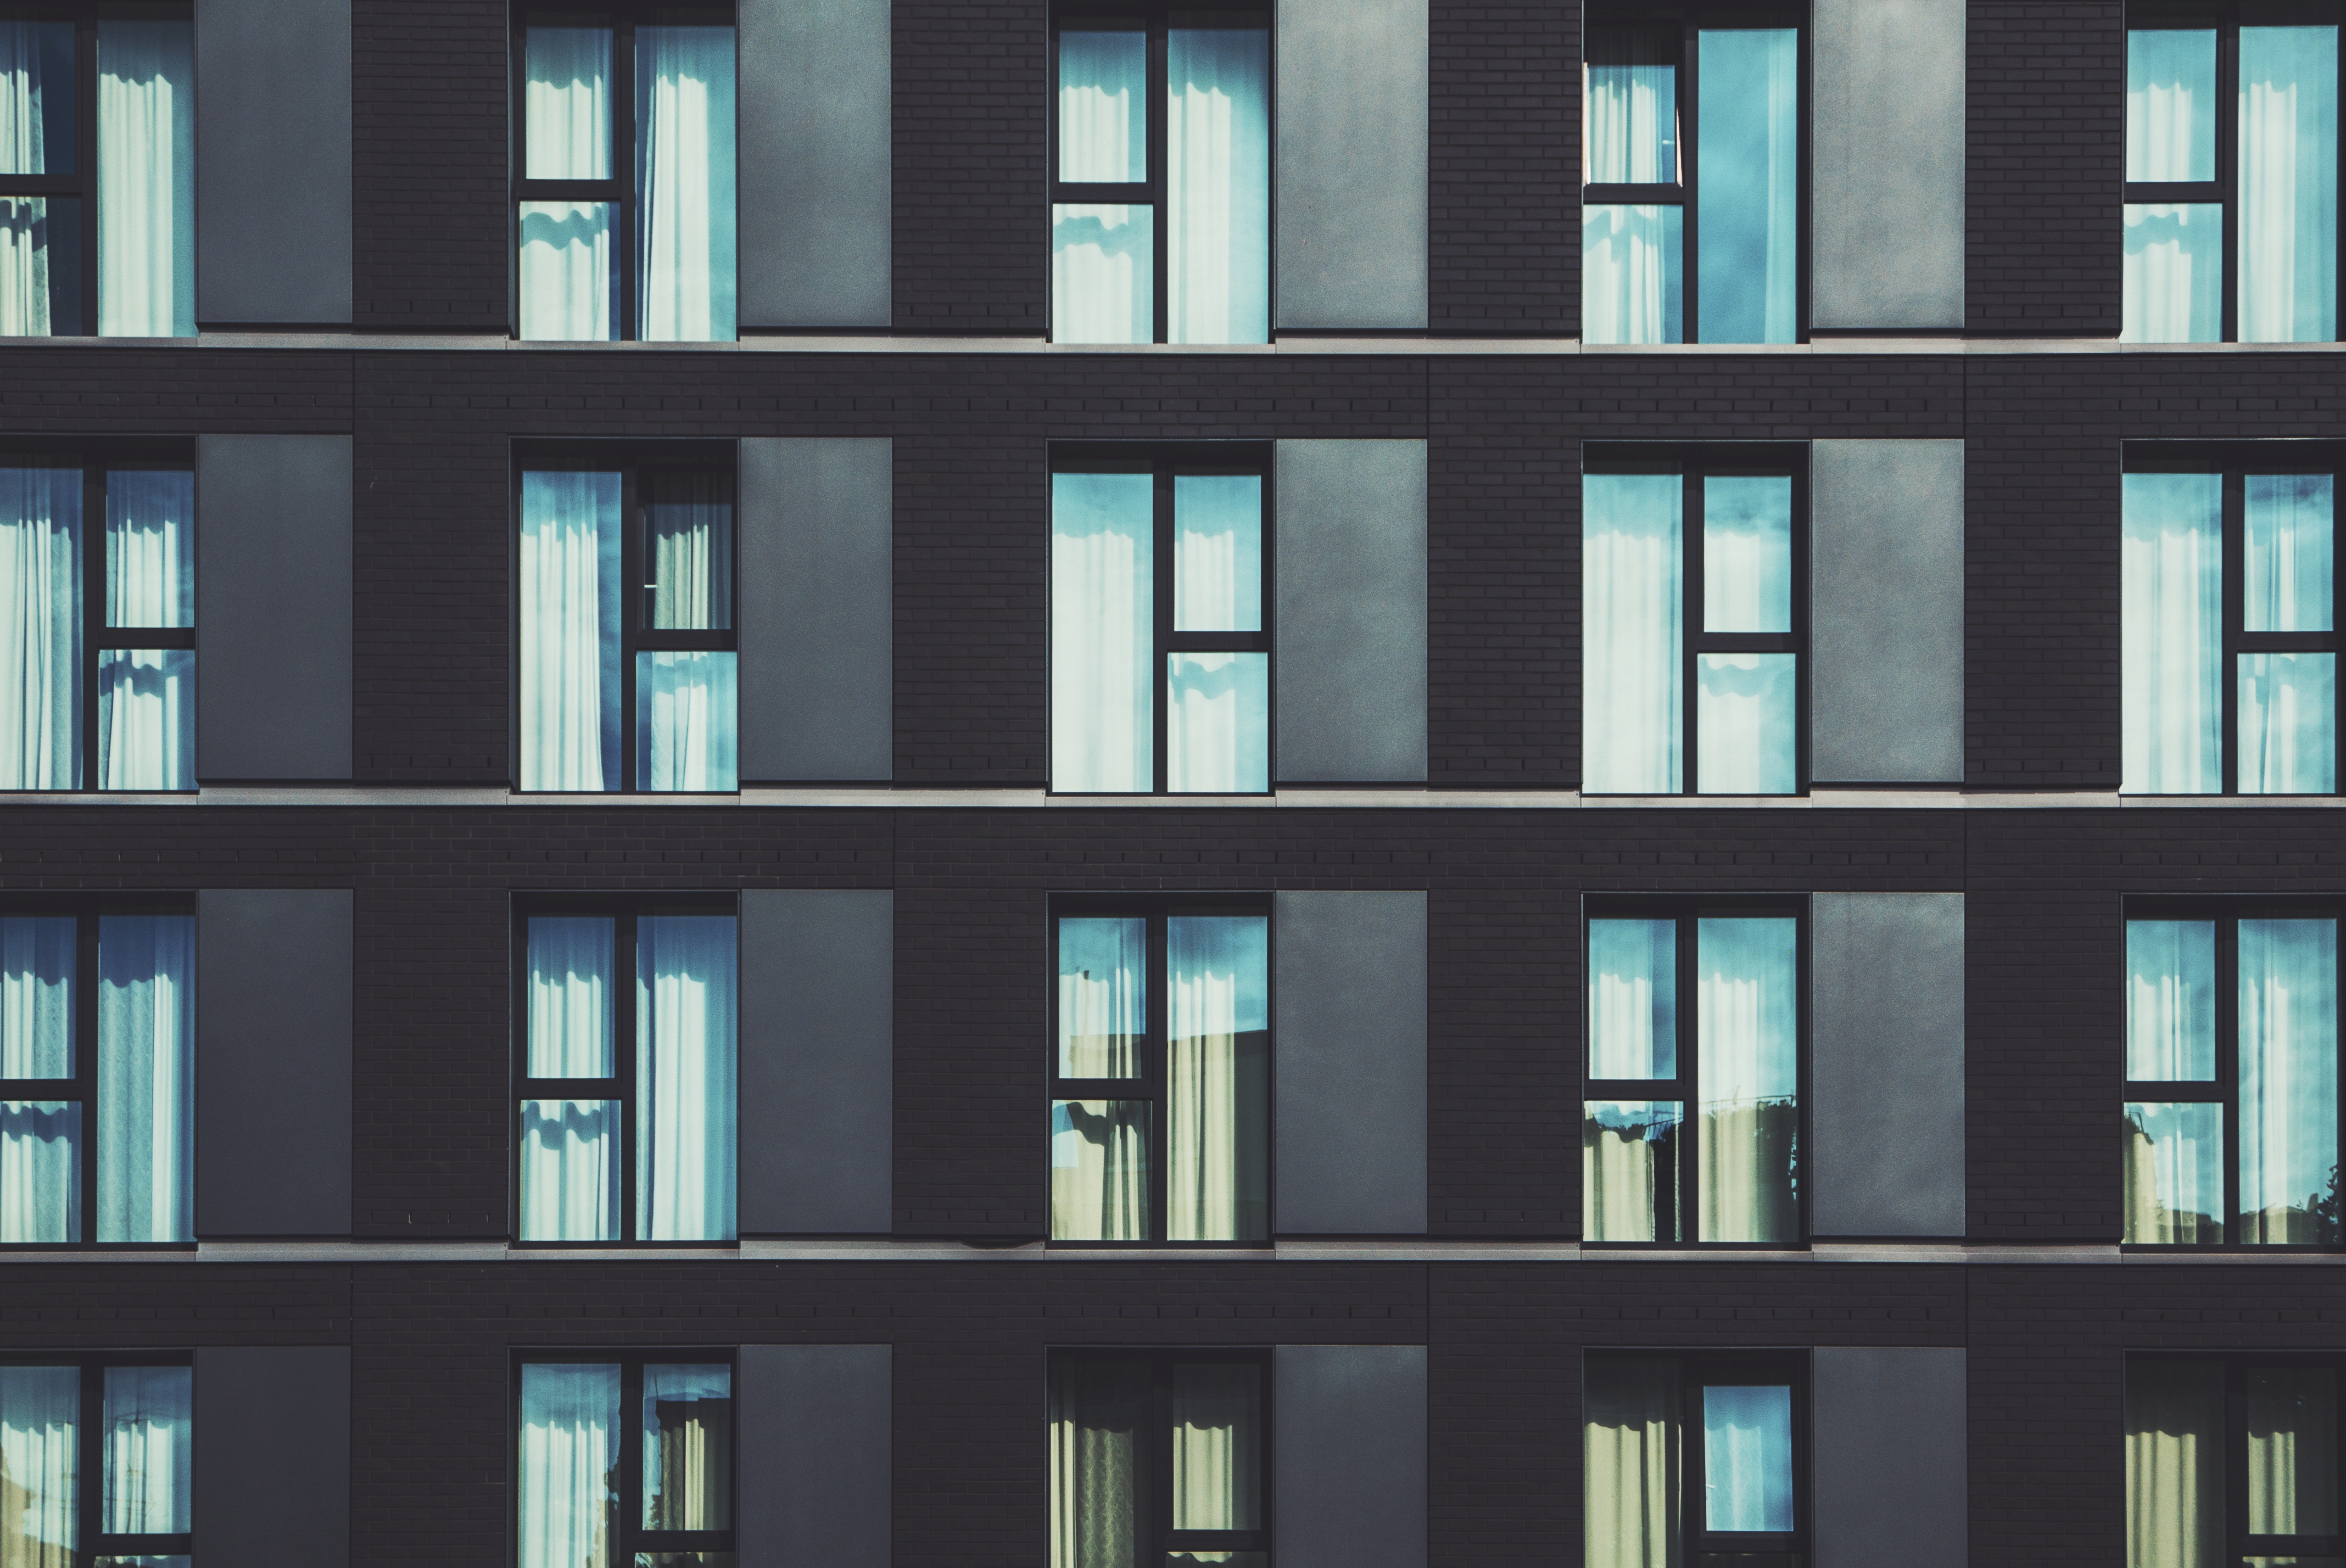
architecture, window, glass, building, skyscraper, line, color, facade, blue, tower block, interior design, design, symmetry, shape, condominium, daylighting